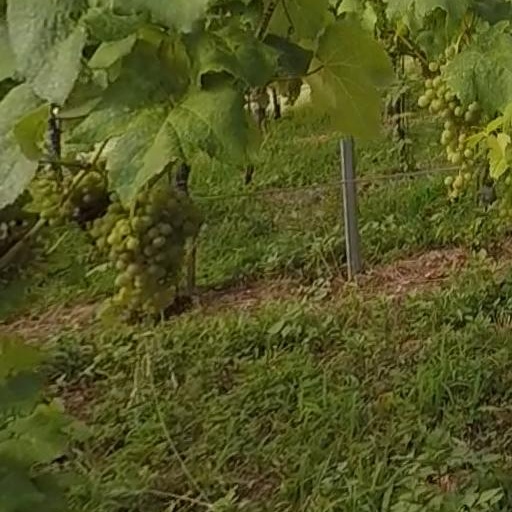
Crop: grape